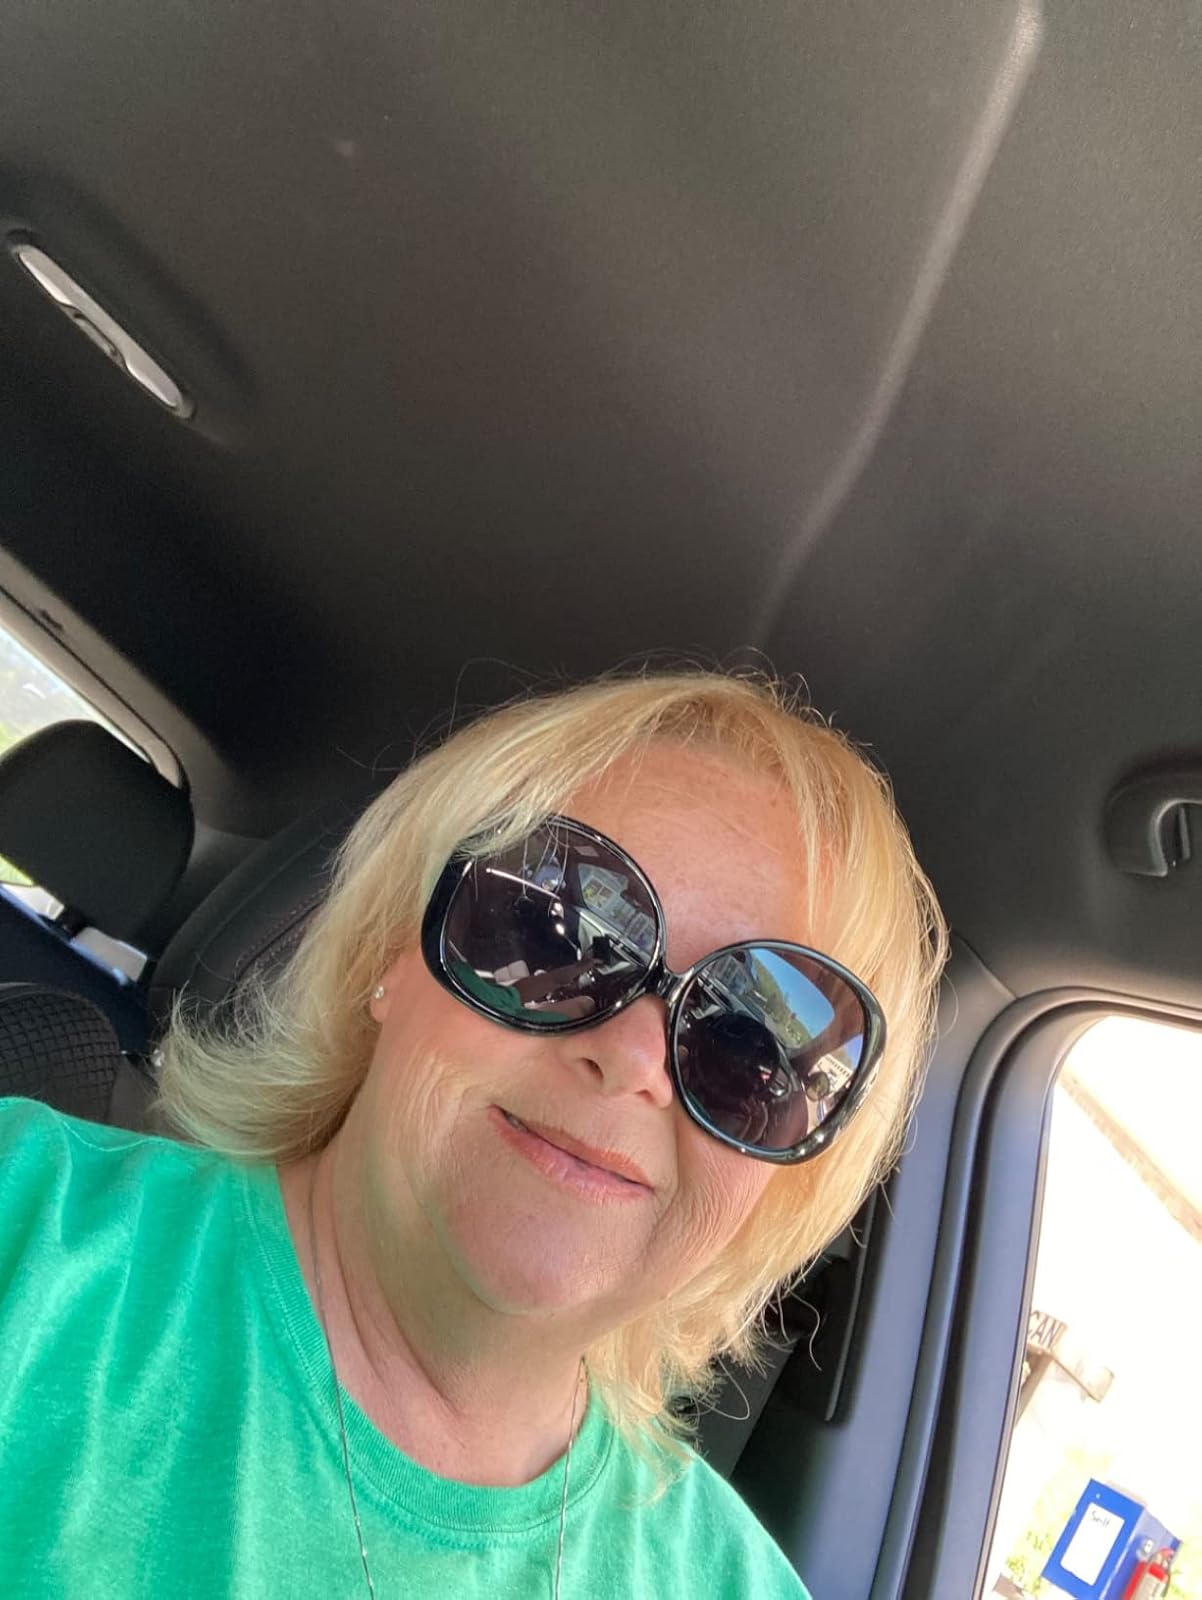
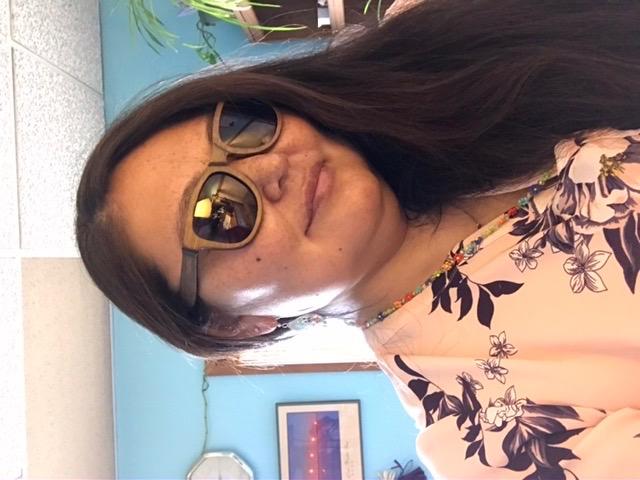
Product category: accessories_sunglasses
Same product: no